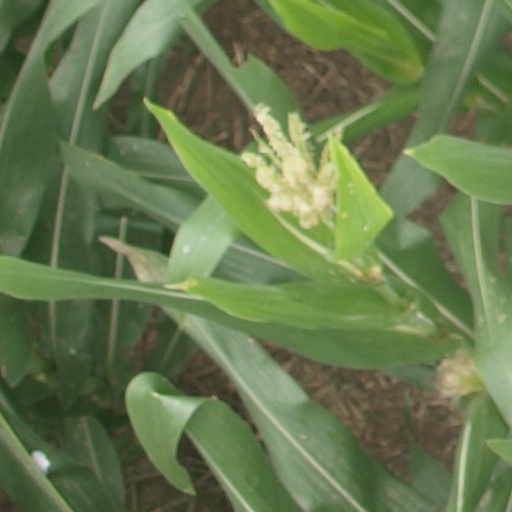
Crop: maize; corn